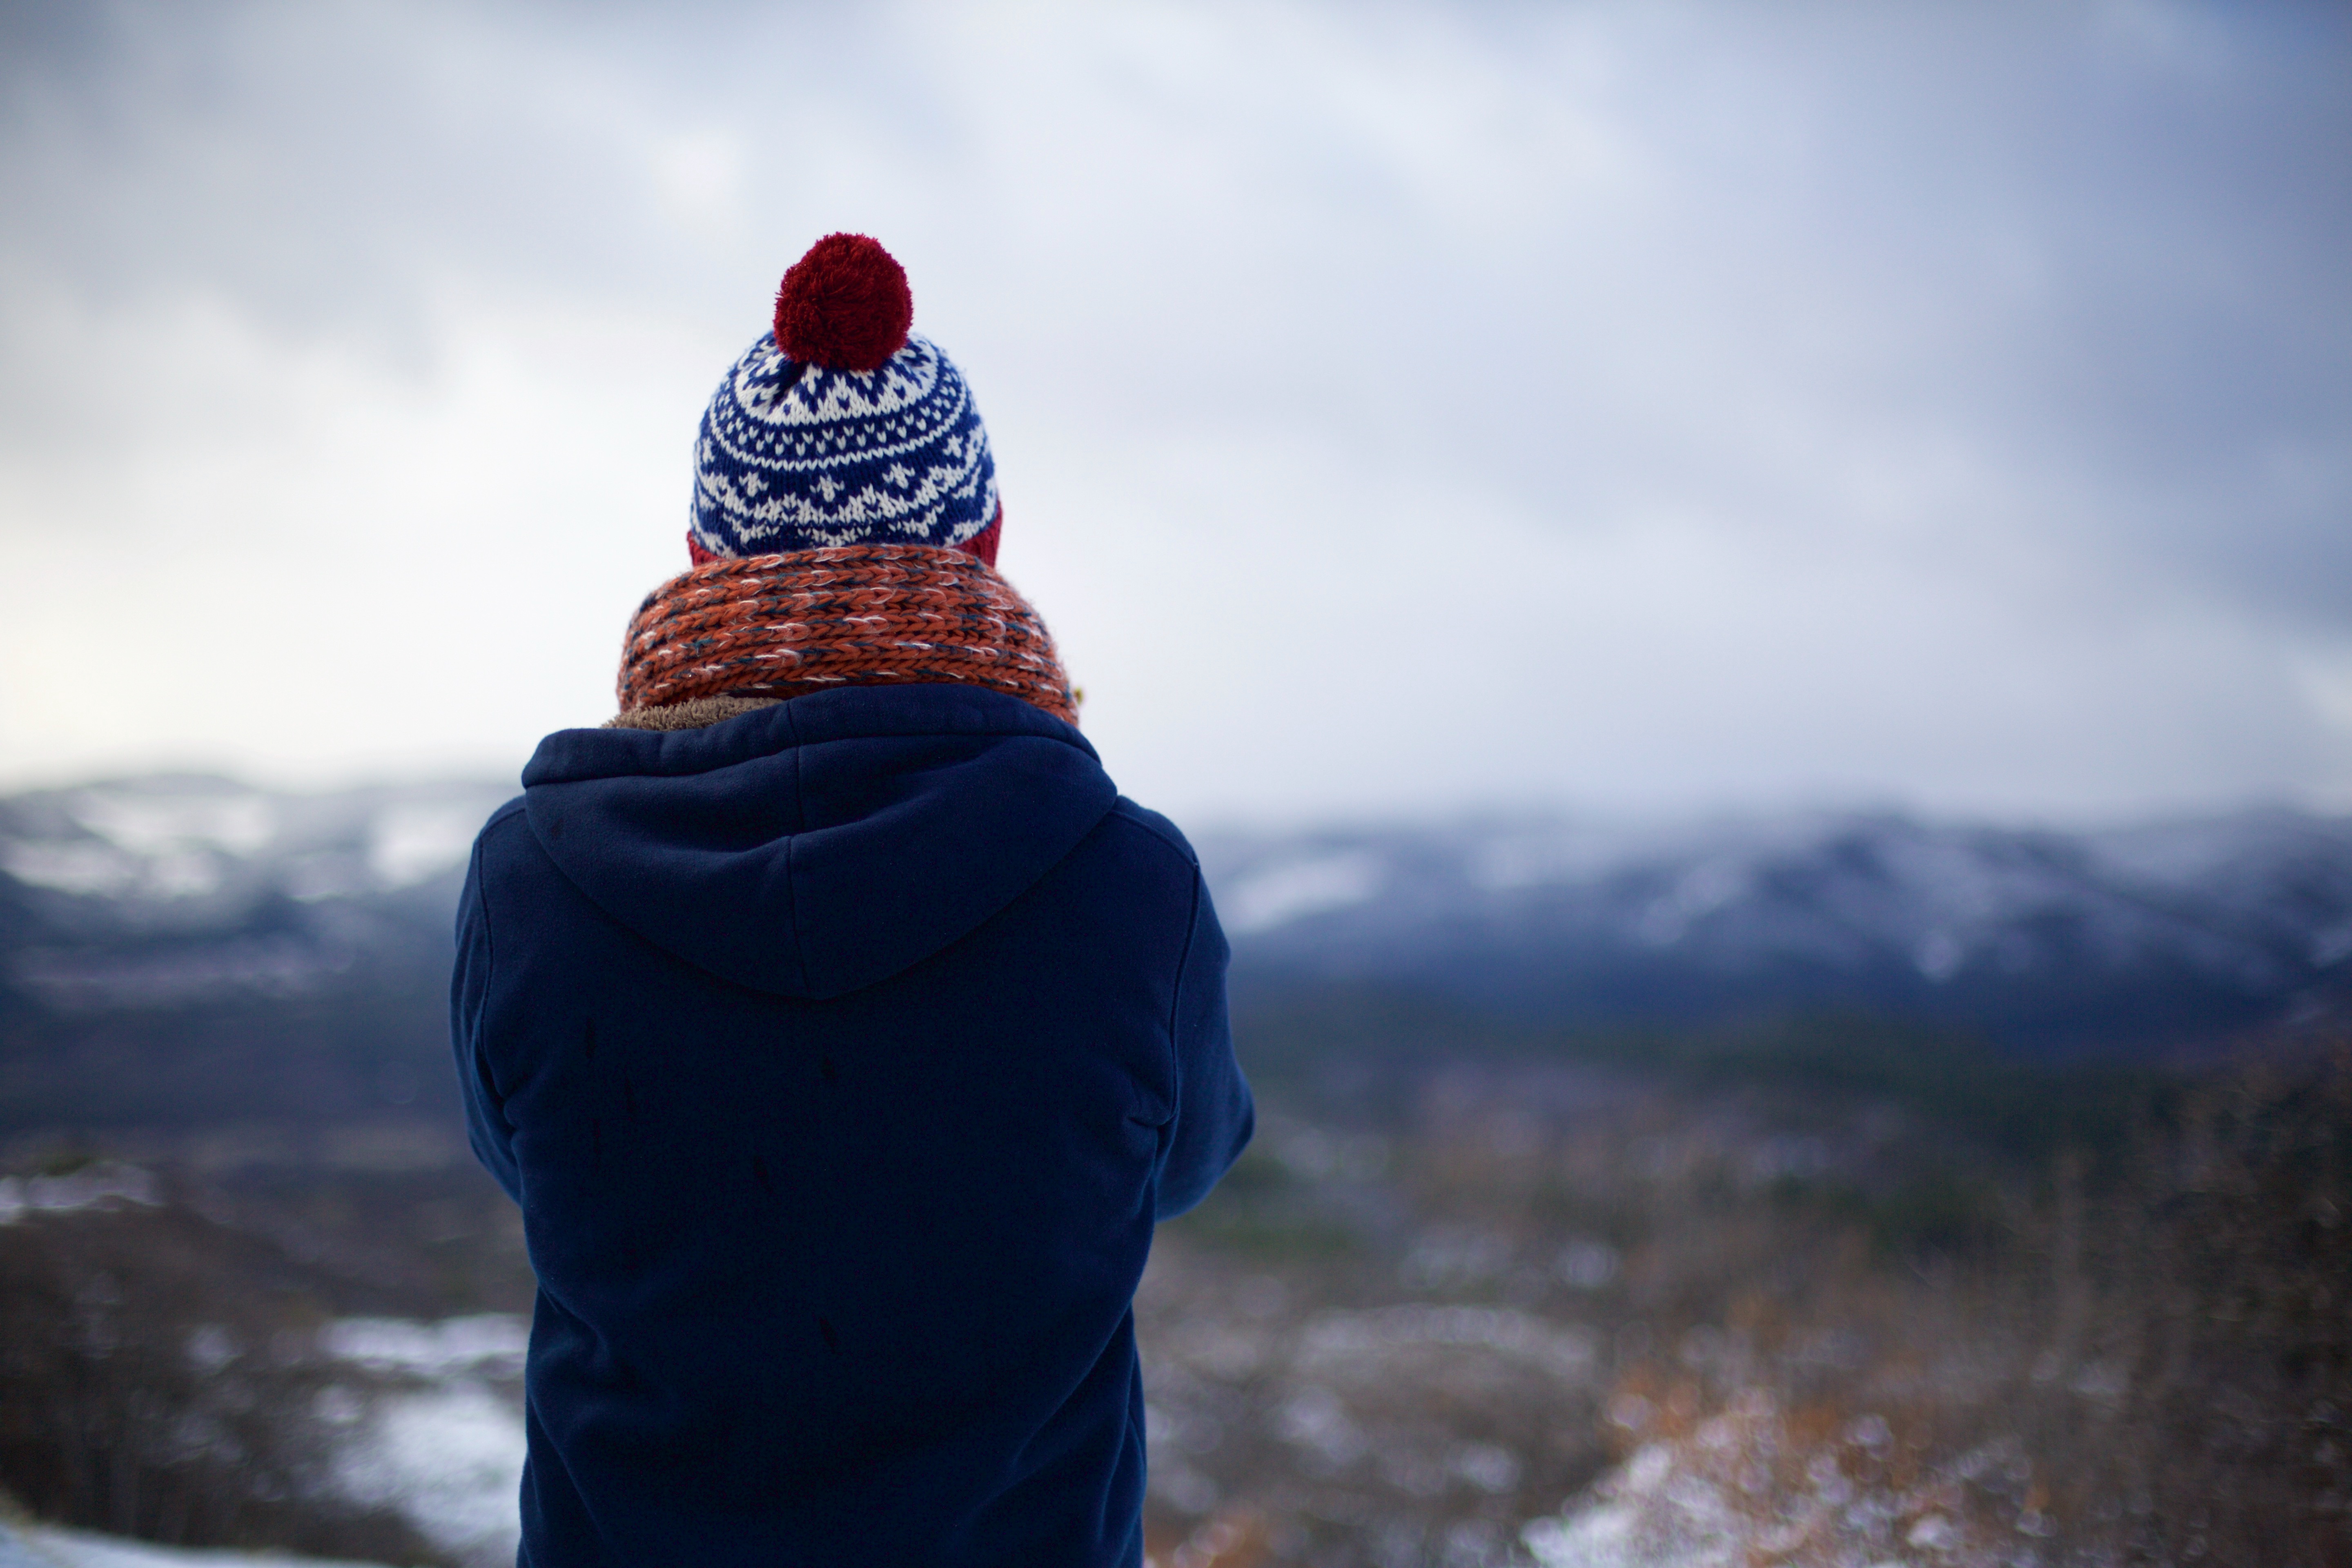
walking, person, mountain, snow, winter, adventure, mountain range, coat, blue, extreme sport, scarf, summit, mountaineering, mountainous landforms